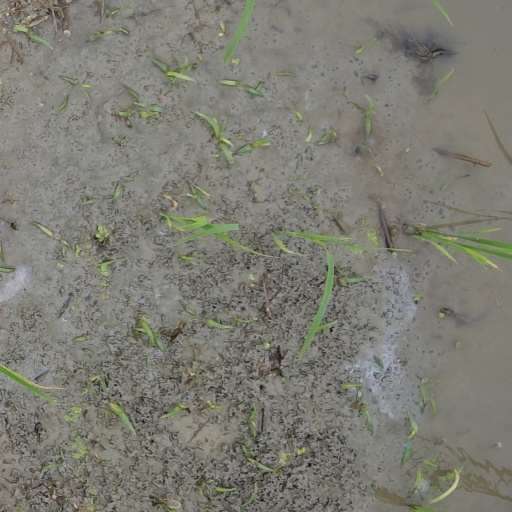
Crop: rice